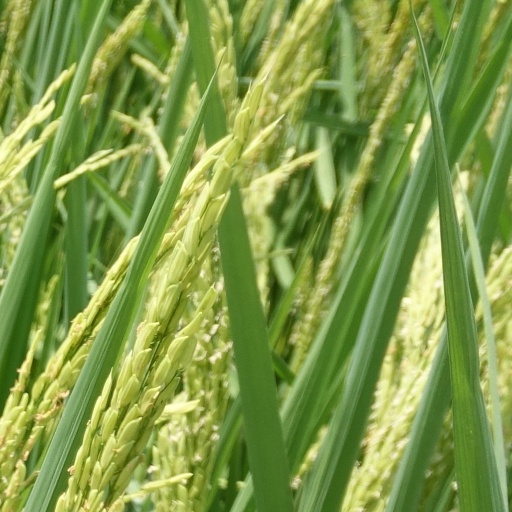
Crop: rice